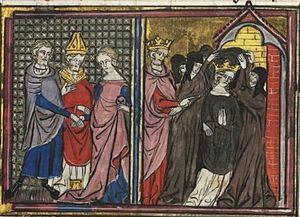
Mariage de Bohémond Ier et Constance de France et répudiation d'Arda